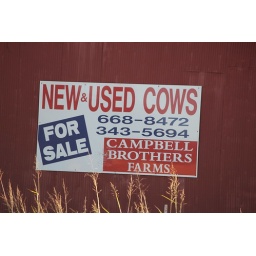
sign on a barn near Jackson, TN